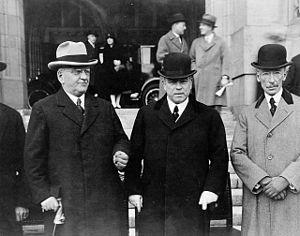
Louis-Alexandre Taschereau est un avocat et homme politique québécois. Il est élu onze fois dans la circonscription de Montmorency, à partir de 1900. Il est le 14ᵉ premier ministre du Québec, fonction qu'il occupe de 1920 à 1936. Il était en poste au moment de la Grande dépression au Canada dans les années 1930.
George Howard Ferguson était un homme politique conservateur canadien. Il a été premier ministre de l'Ontario de 1923 à 1930. Il appartenait à la franc-maçonnerie.